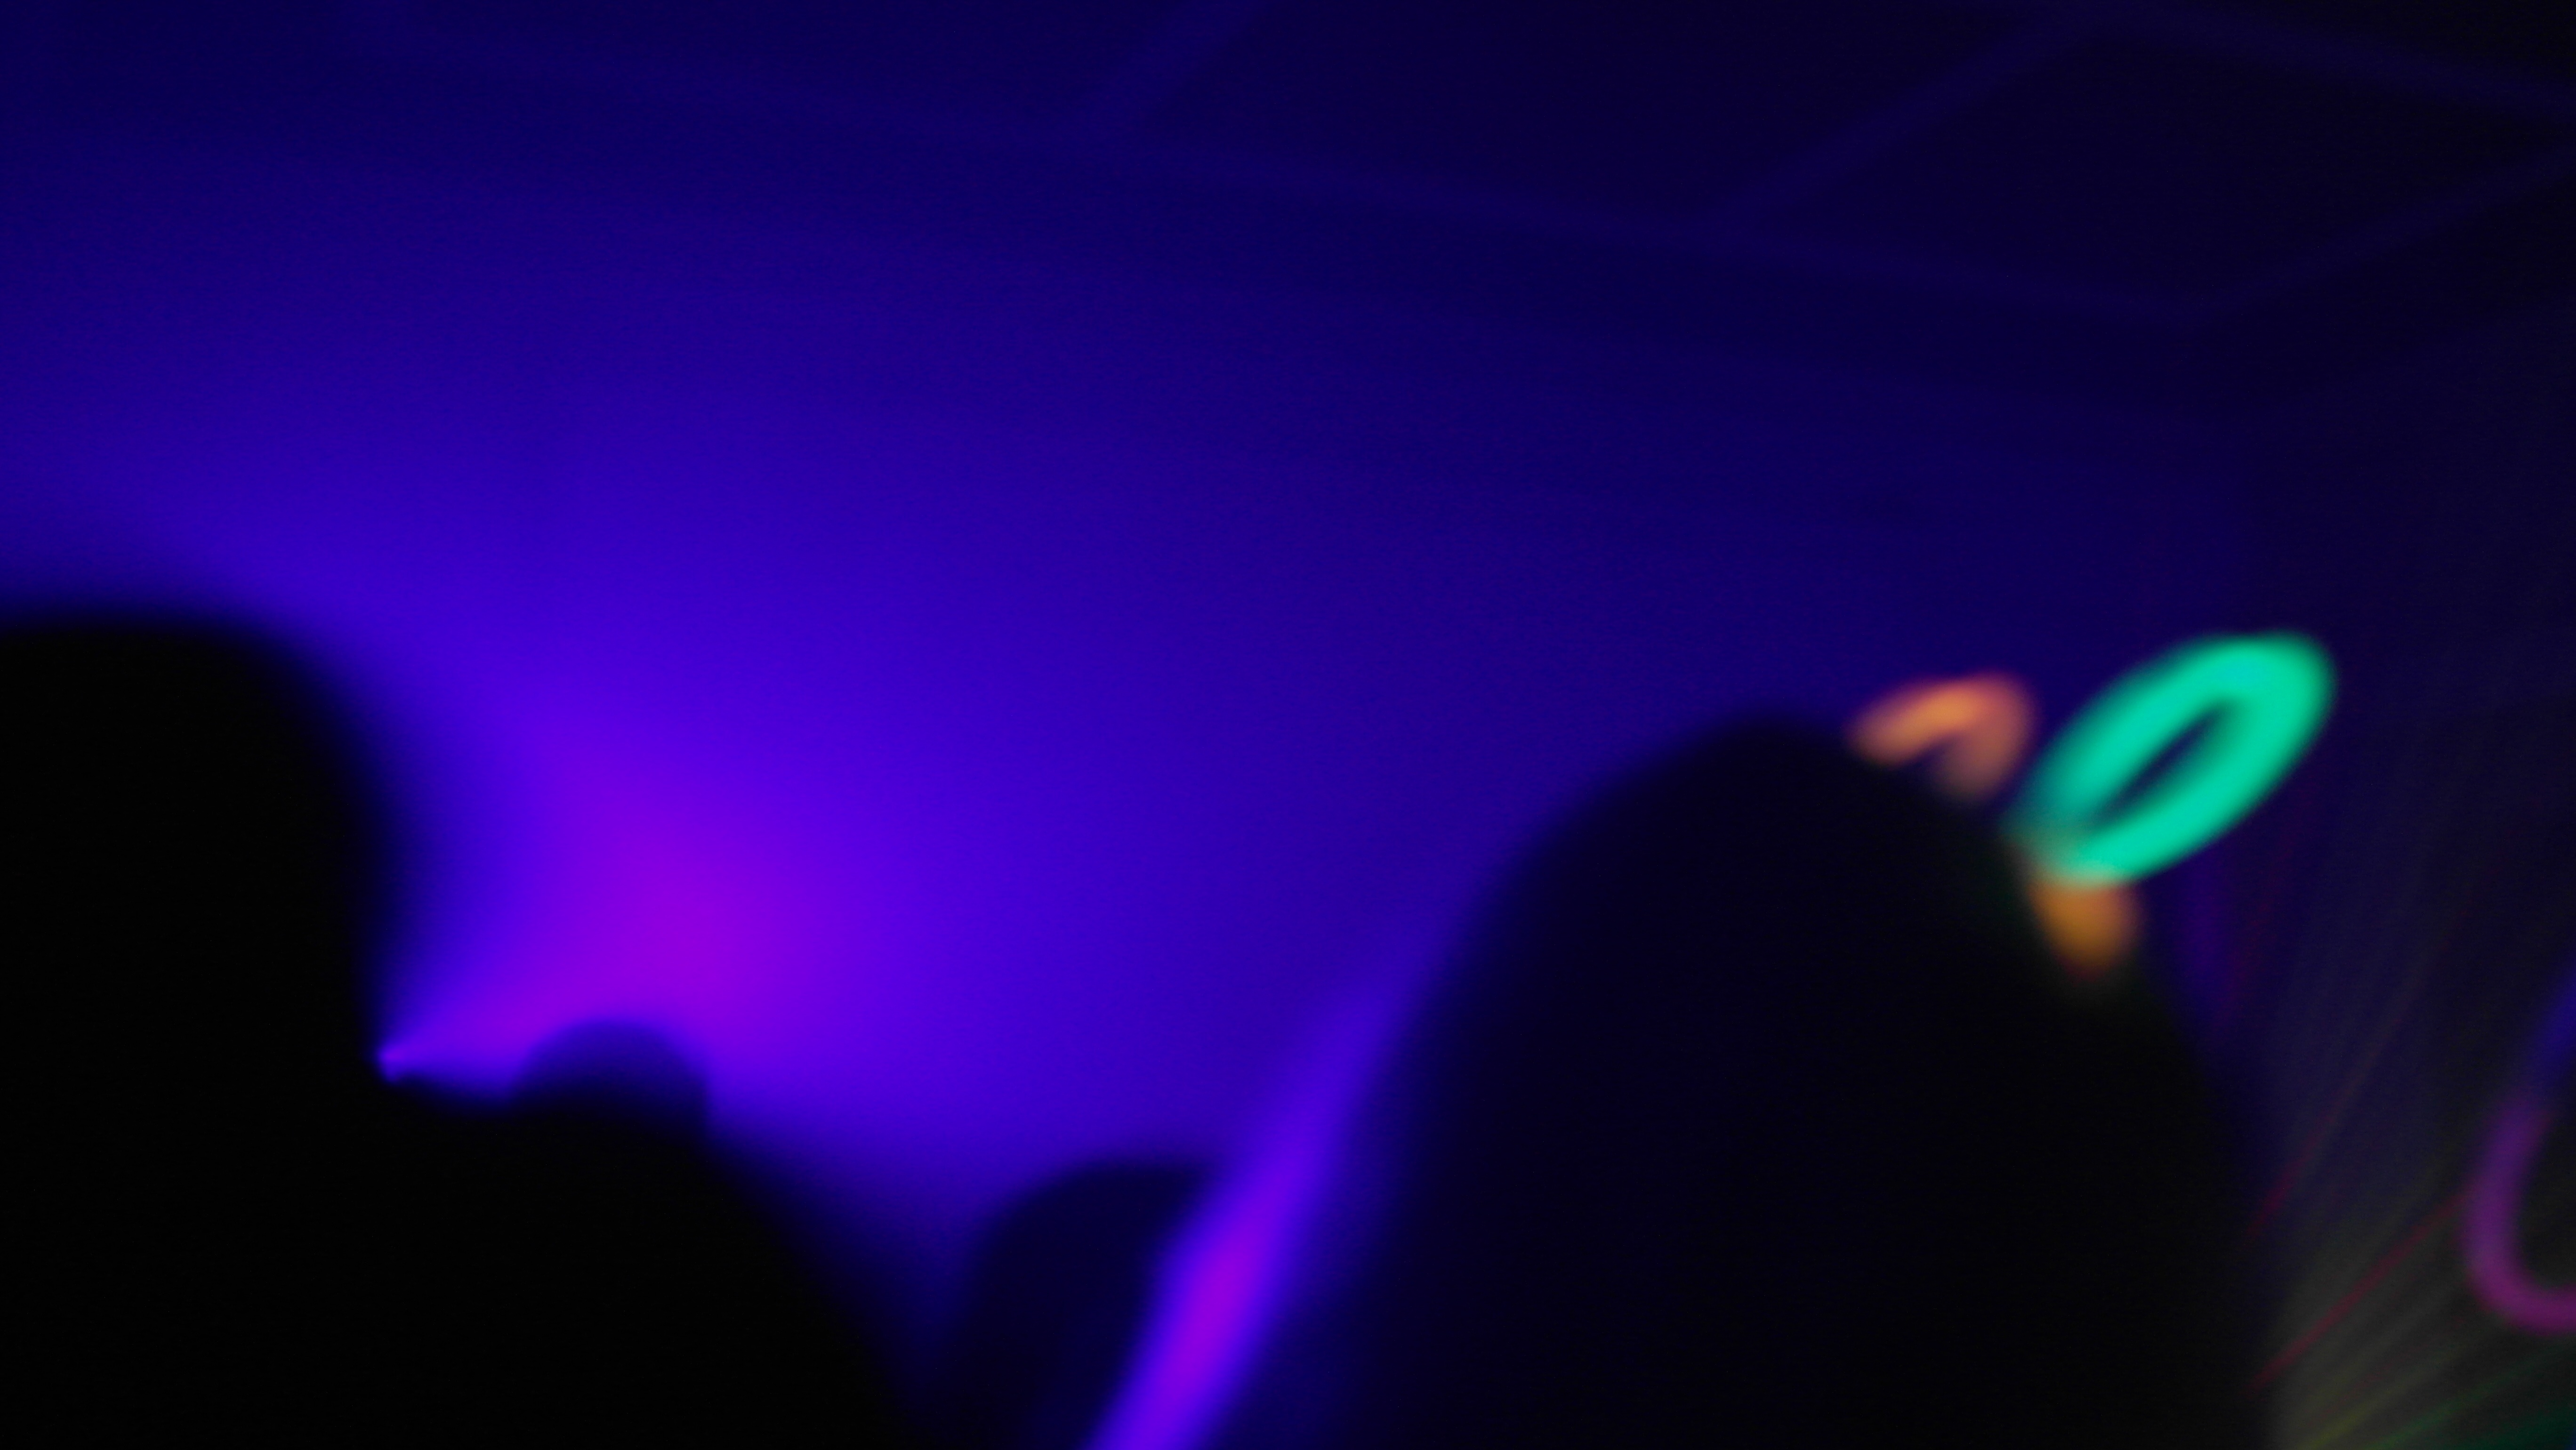
light, flower, motion, concert, dance, club, stage, performance, party, nightclub, techno, clubbing, discotheque